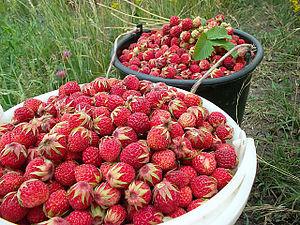
Le Fraisier vert, ou Fraisier des collines, est une espèce de plantes herbacées vivace de la famille des Rosaceae.